Homopolar generator

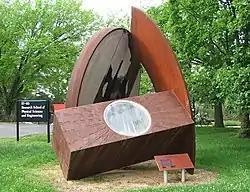
The remains of the ANU 500 MJ generator

Homopolar generators underwent a renaissance in the 1950s as a source of pulsed power storage. These devices used heavy disks as a form of flywheel to store mechanical energy that could be quickly dumped into an experimental apparatus. An early example of this sort of device was built by Sir Mark Oliphant at the Research School of Physical Sciences and Engineering, Australian National University (ANU). It stored up to 500 megajoules of energy and was used as an extremely high-current source for synchrotron experimentation from 1962 until it was disassembled in 1986. Oliphant's construction was capable of supplying currents of up to 2 megaamperes (MA).